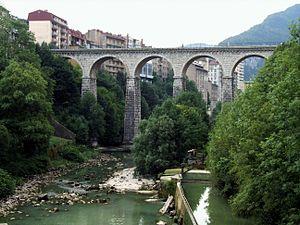
Saint-Claude - Pont de Pierre
Saint-Claude est une commune française, sous-préfecture du département du Jura, en région Bourgogne-Franche-Comté. Elle fait partie de la région culturelle et historique de Franche-Comté.